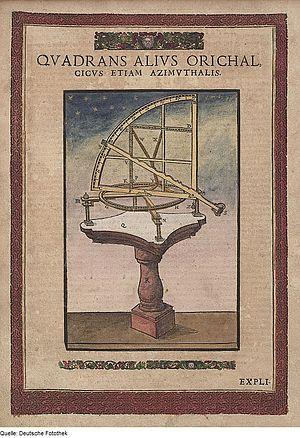
La réfraction atmosphérique est un phénomène optique qui consiste en une trajectoire non rectiligne de la lumière à la traversée de l'atmosphère et qui est dû à la variation de la densité de l'air avec l'altitude. Pour les objets immergés dans l'atmosphère, le phénomène prend le nom de réfraction terrestre et conduit aux mirages ainsi qu'à des effets de miroitement et d'ondulation pour les objets lointains. En astronomie d'observation la réfraction astronomique conduit à une erreur dans l'évaluation de la position angulaire réelle de l'astre observé : il est vu plus haut dans le ciel qu'il ne l'est réellement. Il faut donc effectuer une correction de hauteur dite de réfraction atmosphérique.